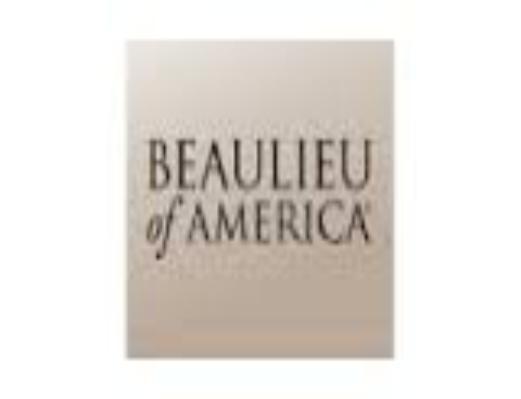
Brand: Beaulieu
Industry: Food